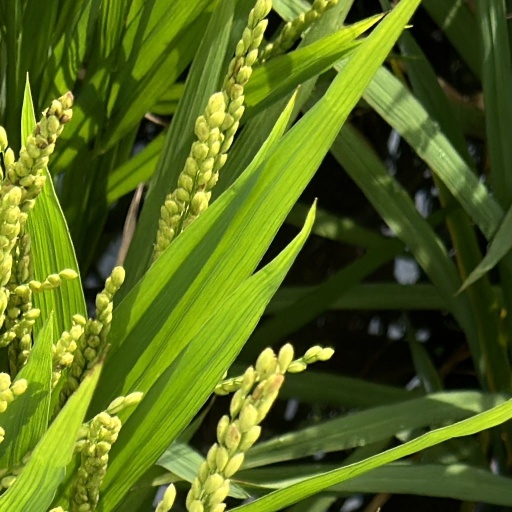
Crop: rice